Awards and decorations of the German Armed Forces

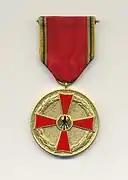
Medal of Merit (Order of Merit)

At the end of the Second World War, the wear of all Nazi era decorations was prohibited. When Germany divided in two, East Germany continued to ban such awards. However, from 1957 West German regulations permitted the wear of many wartime awards in Bundeswehr uniform, provided the swastika symbol was removed. This led to the re-design of many awards with, for example, the swastika being replaced by a three-leafed oakleaf cluster on the Iron Cross. Neck decorations and pin-back badges were now worn in Bundeswehr uniform on the ribbon bar. Those decorations that did not have a ribbon were displayed by a small replica of the award on a field grey ribbon.